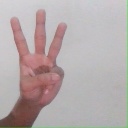
अक्षर: व